Justo Sahuaraura Inca

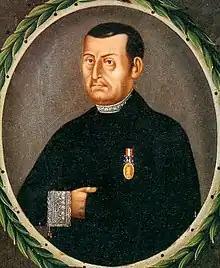

Justo Apu Sahuaraura Inca (Cusco, c. 1770 – Canas, ?) was an Incan noble and a leader of Peruvian independence. He was the son of Pedro Sahuaraura Tito Atauchi, chief of the Quispicanchi, a descendant of Paullu Inca and, through him, a descendant of Huayna Cápac.